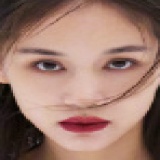
diễn viên Vương Tử Văn